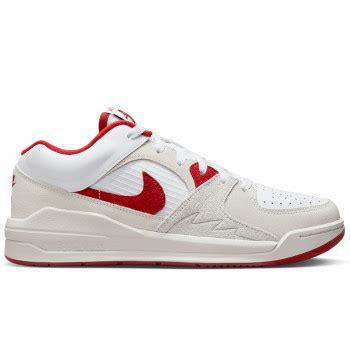
Brand: Jordan
Model: Stadium 90